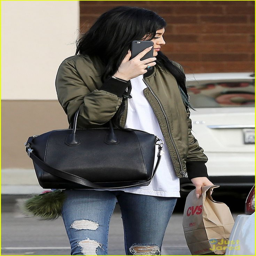
author rocks long extensions , ripped jeans and a bomber jacket while out on wednesday afternoon .